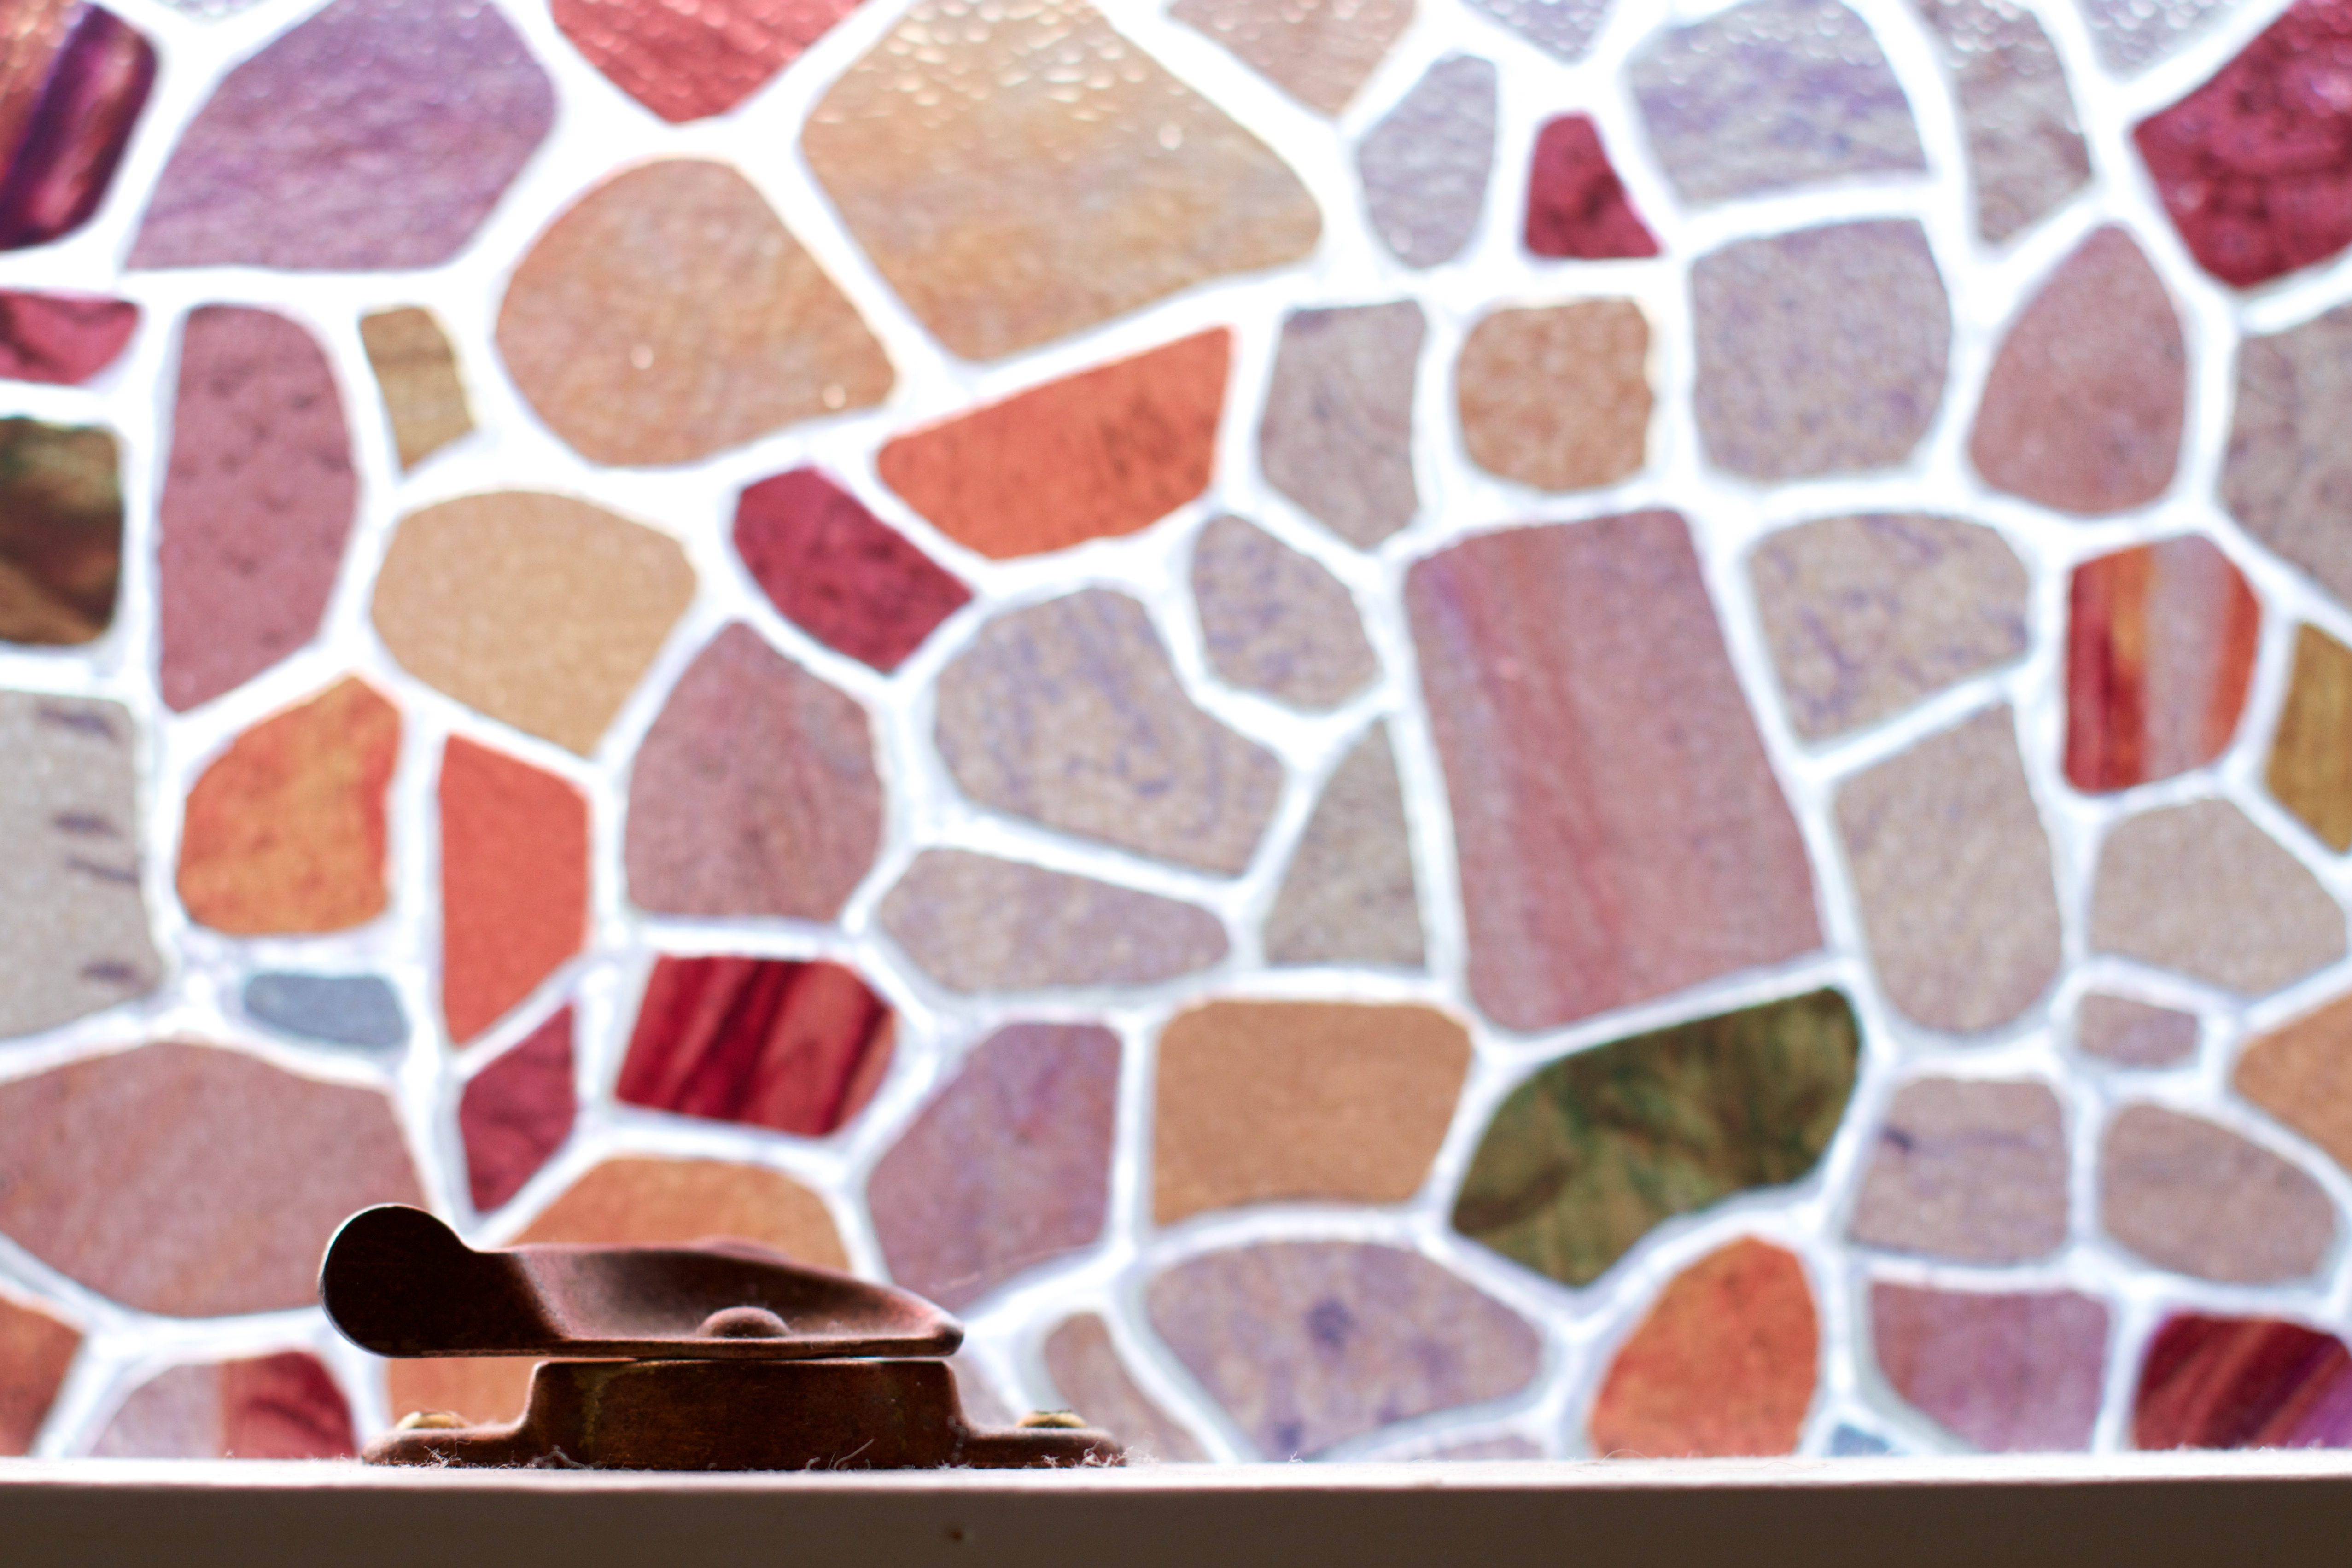
floor, wall, pattern, red, color, tile, brick, material, art, design, flooring